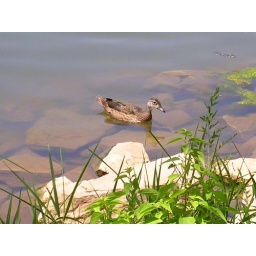
Little duck swimming in the river